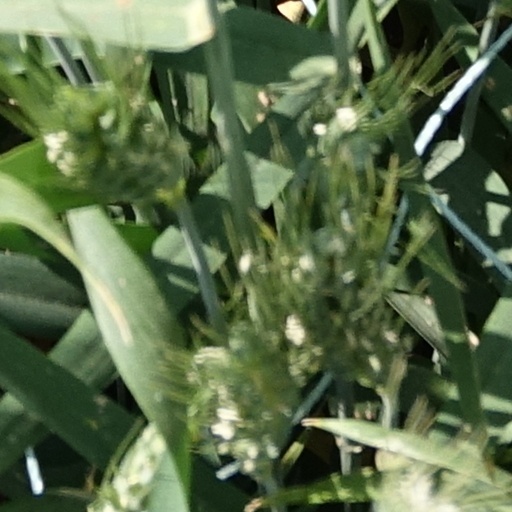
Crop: wheat